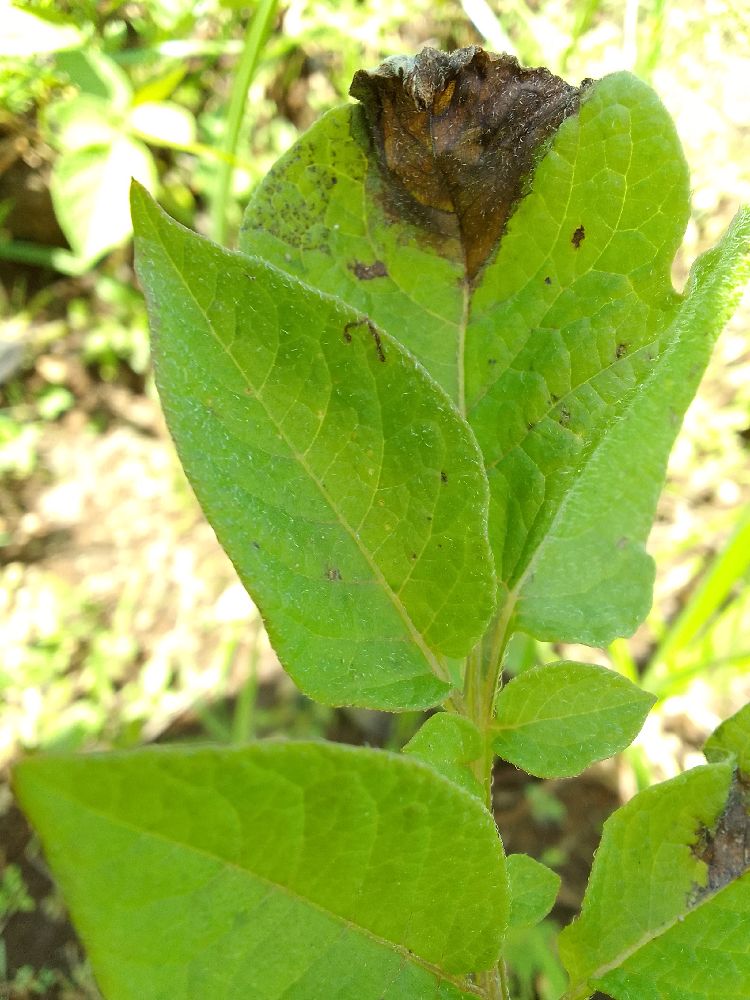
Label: Late blight